Lars Bäckström

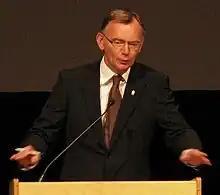
Lars Bäckström in 2008.

"Lars" Christer Bäckström (born March 16, 1953, in Uddevalla) is a Swedish Left Party politician. He was a member of the Parliament of Sweden 1988–2006. In 2008 he was appointed Governor of Västra Götaland County.